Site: brandenburg
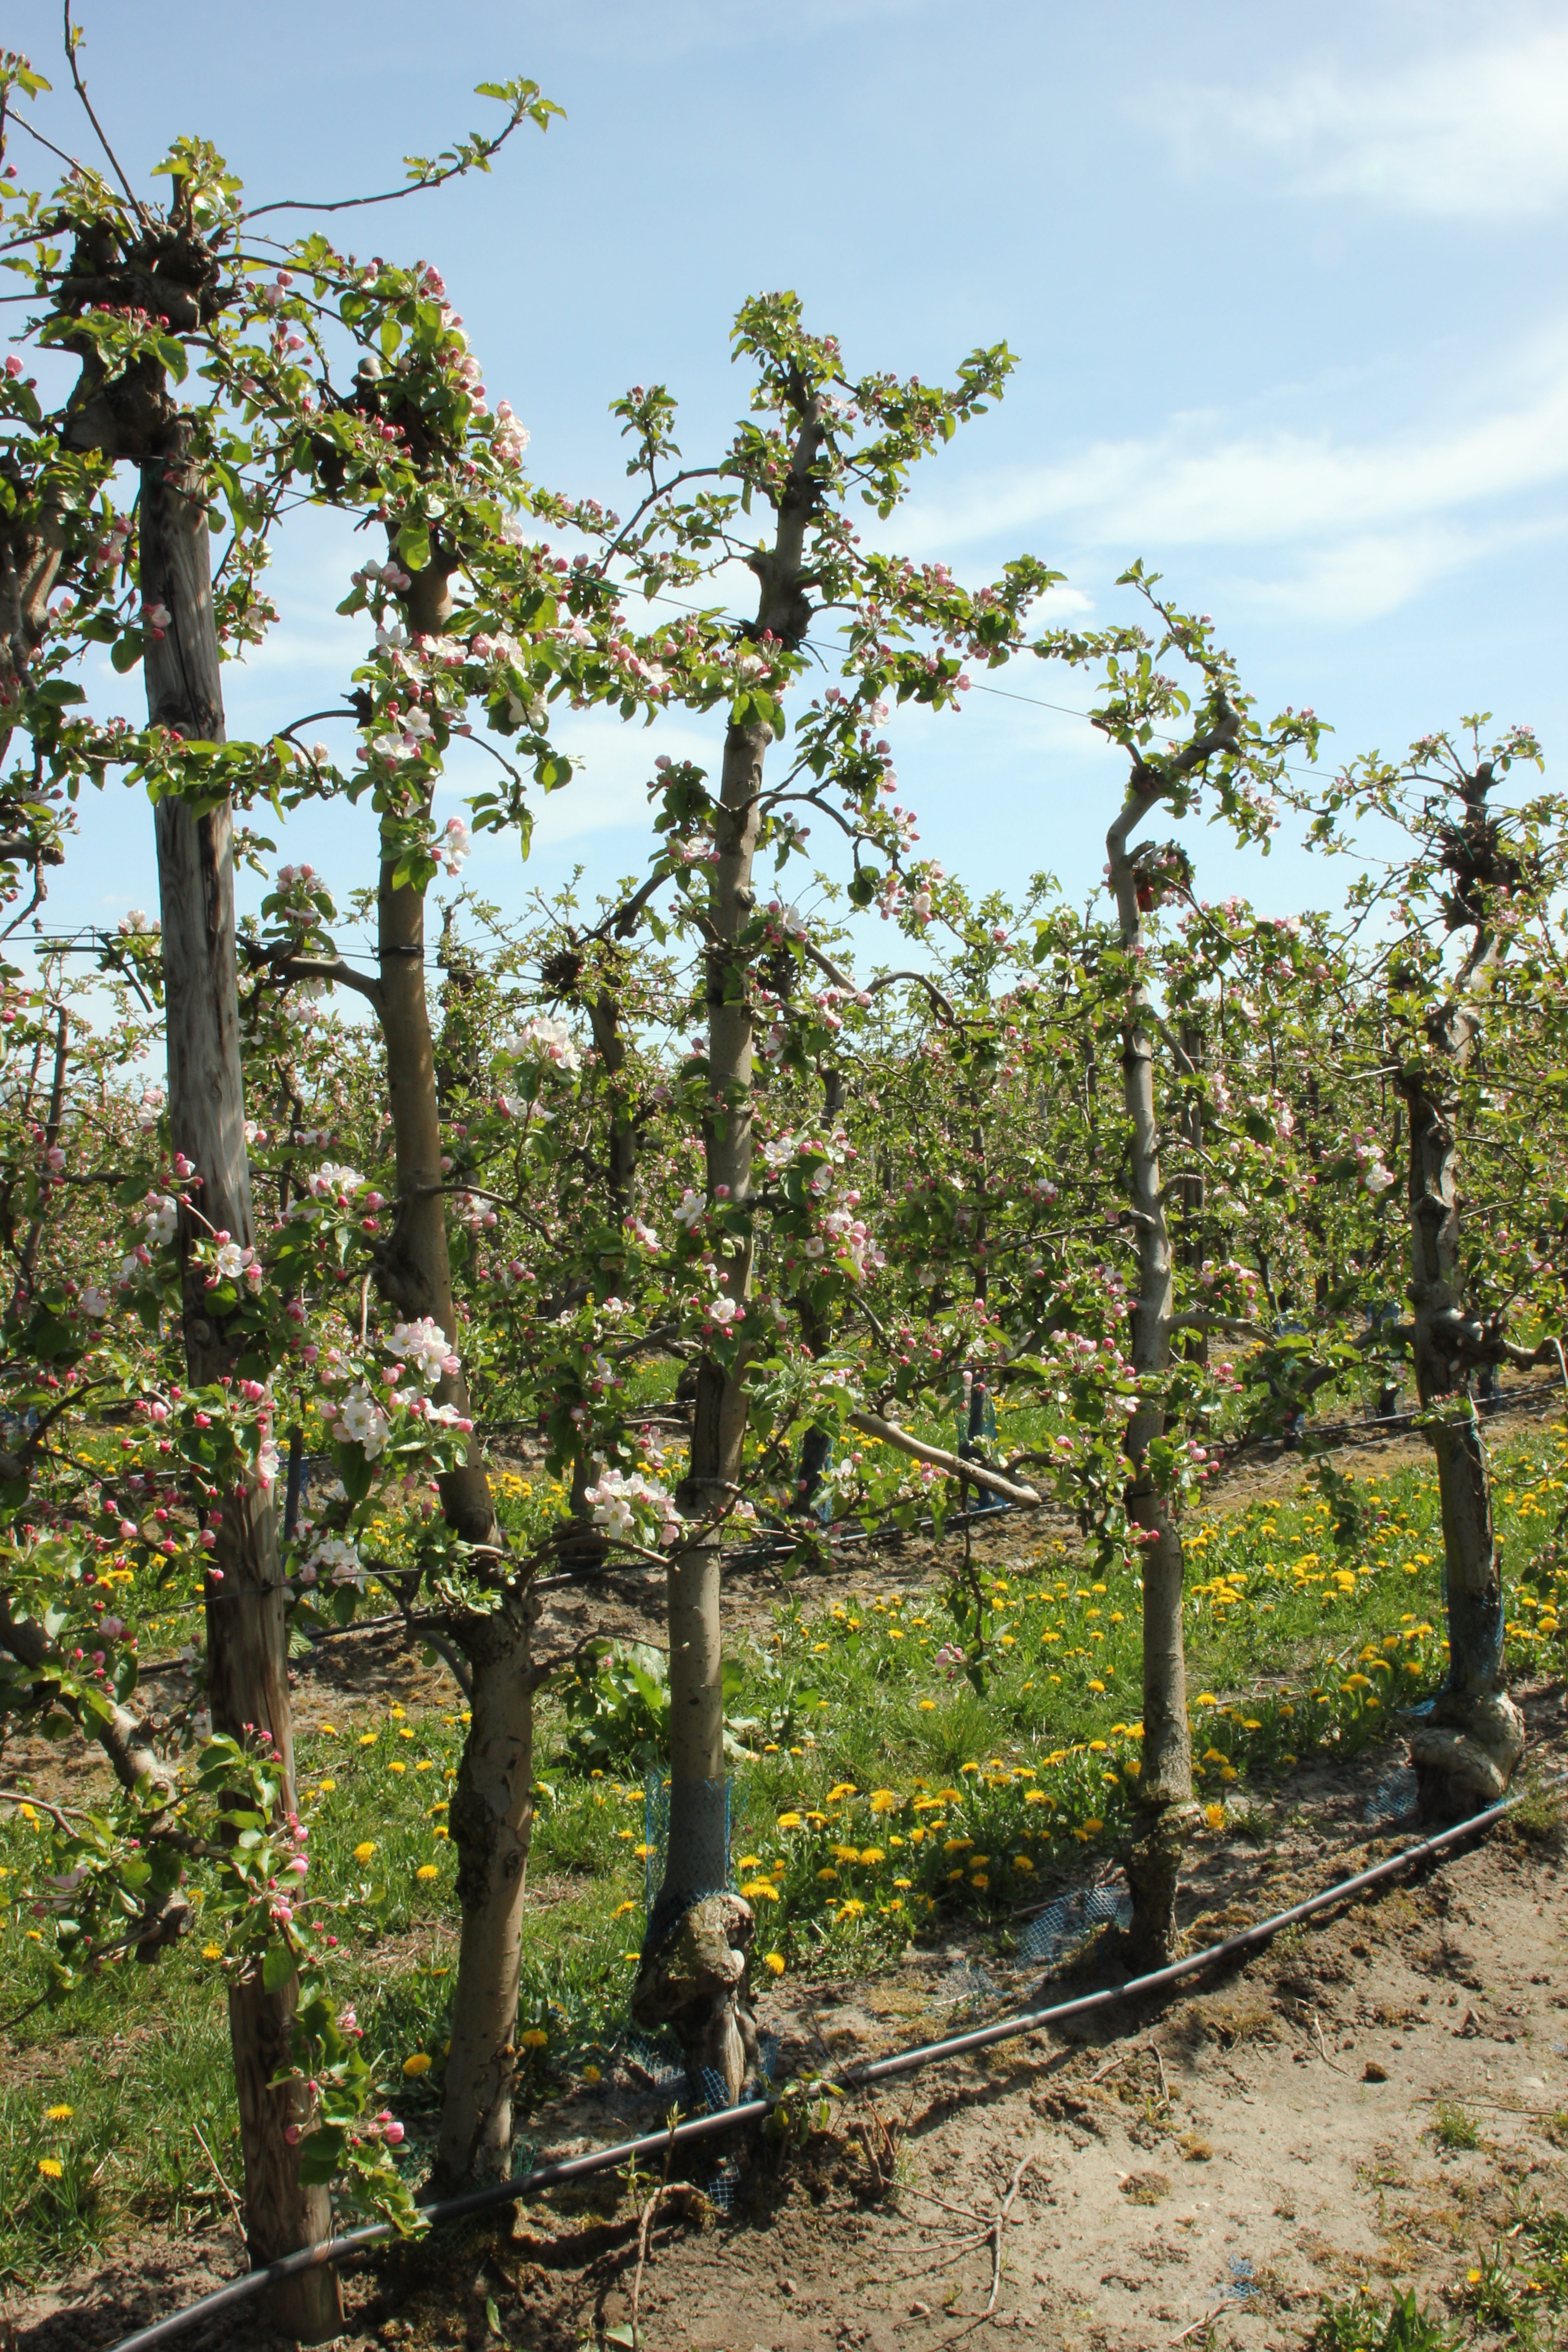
Growth stage (BBCH 57): Inflorescence emergence